Bryansky Les Nature Reserve

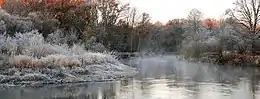
Bryansk Forest

Across the Ukrainian border is the Ukraine's Desnyansko-Starogutsky National Park, which has a forested section that has similar habitat similar to Bransksy's.